Woëvre

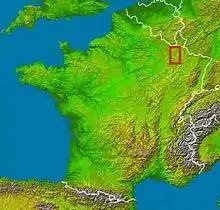
Location of the Woëvre

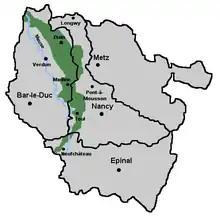
The Woëvre, in green

The Woëvre (German: "Waberland") is a natural region of Lorraine in northeastern France. It forms part of Lorraine plateau and lies largely in the department of Meuse. Along with the Côtes de Moselle, the Woëvre is one of the areas in Lorraine that receives the least rainfall; nonetheless, its river system is very important and feeds into the Lac de Madine.